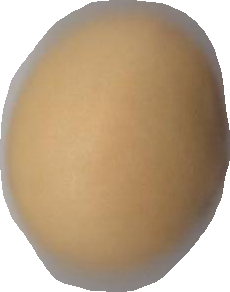
Variety: Grobogan